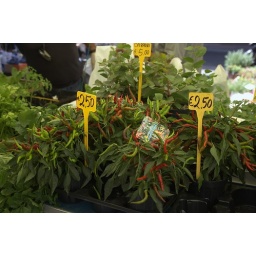
Nice chili plants at the Wednesday market in Imperia Oneglia.Belle piantine di peperoncino al mercato del mercoledi di Imperia Oneglia.